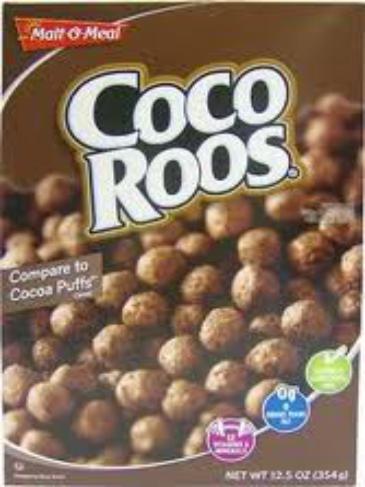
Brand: Coco Roos
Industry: Food